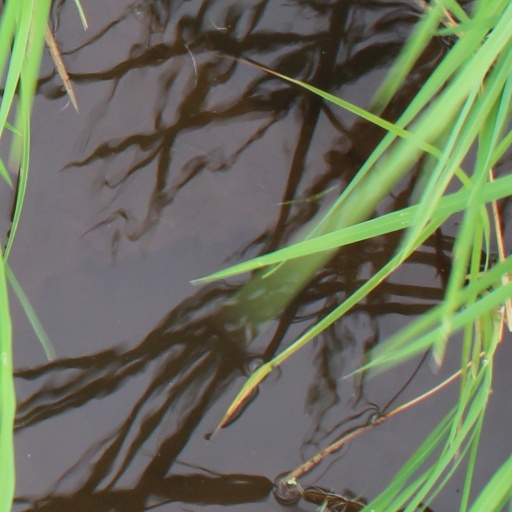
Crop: rice